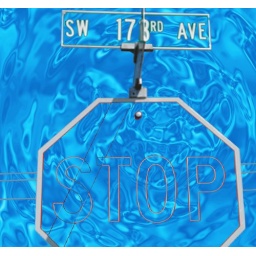
stop sign in pool water